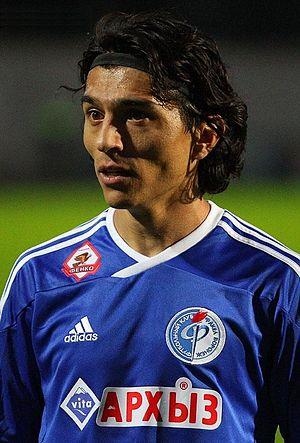
Andrey Akopyants est un footballeur ouzbek né le 27 août 1977 à Tachkent en Ouzbékistan.